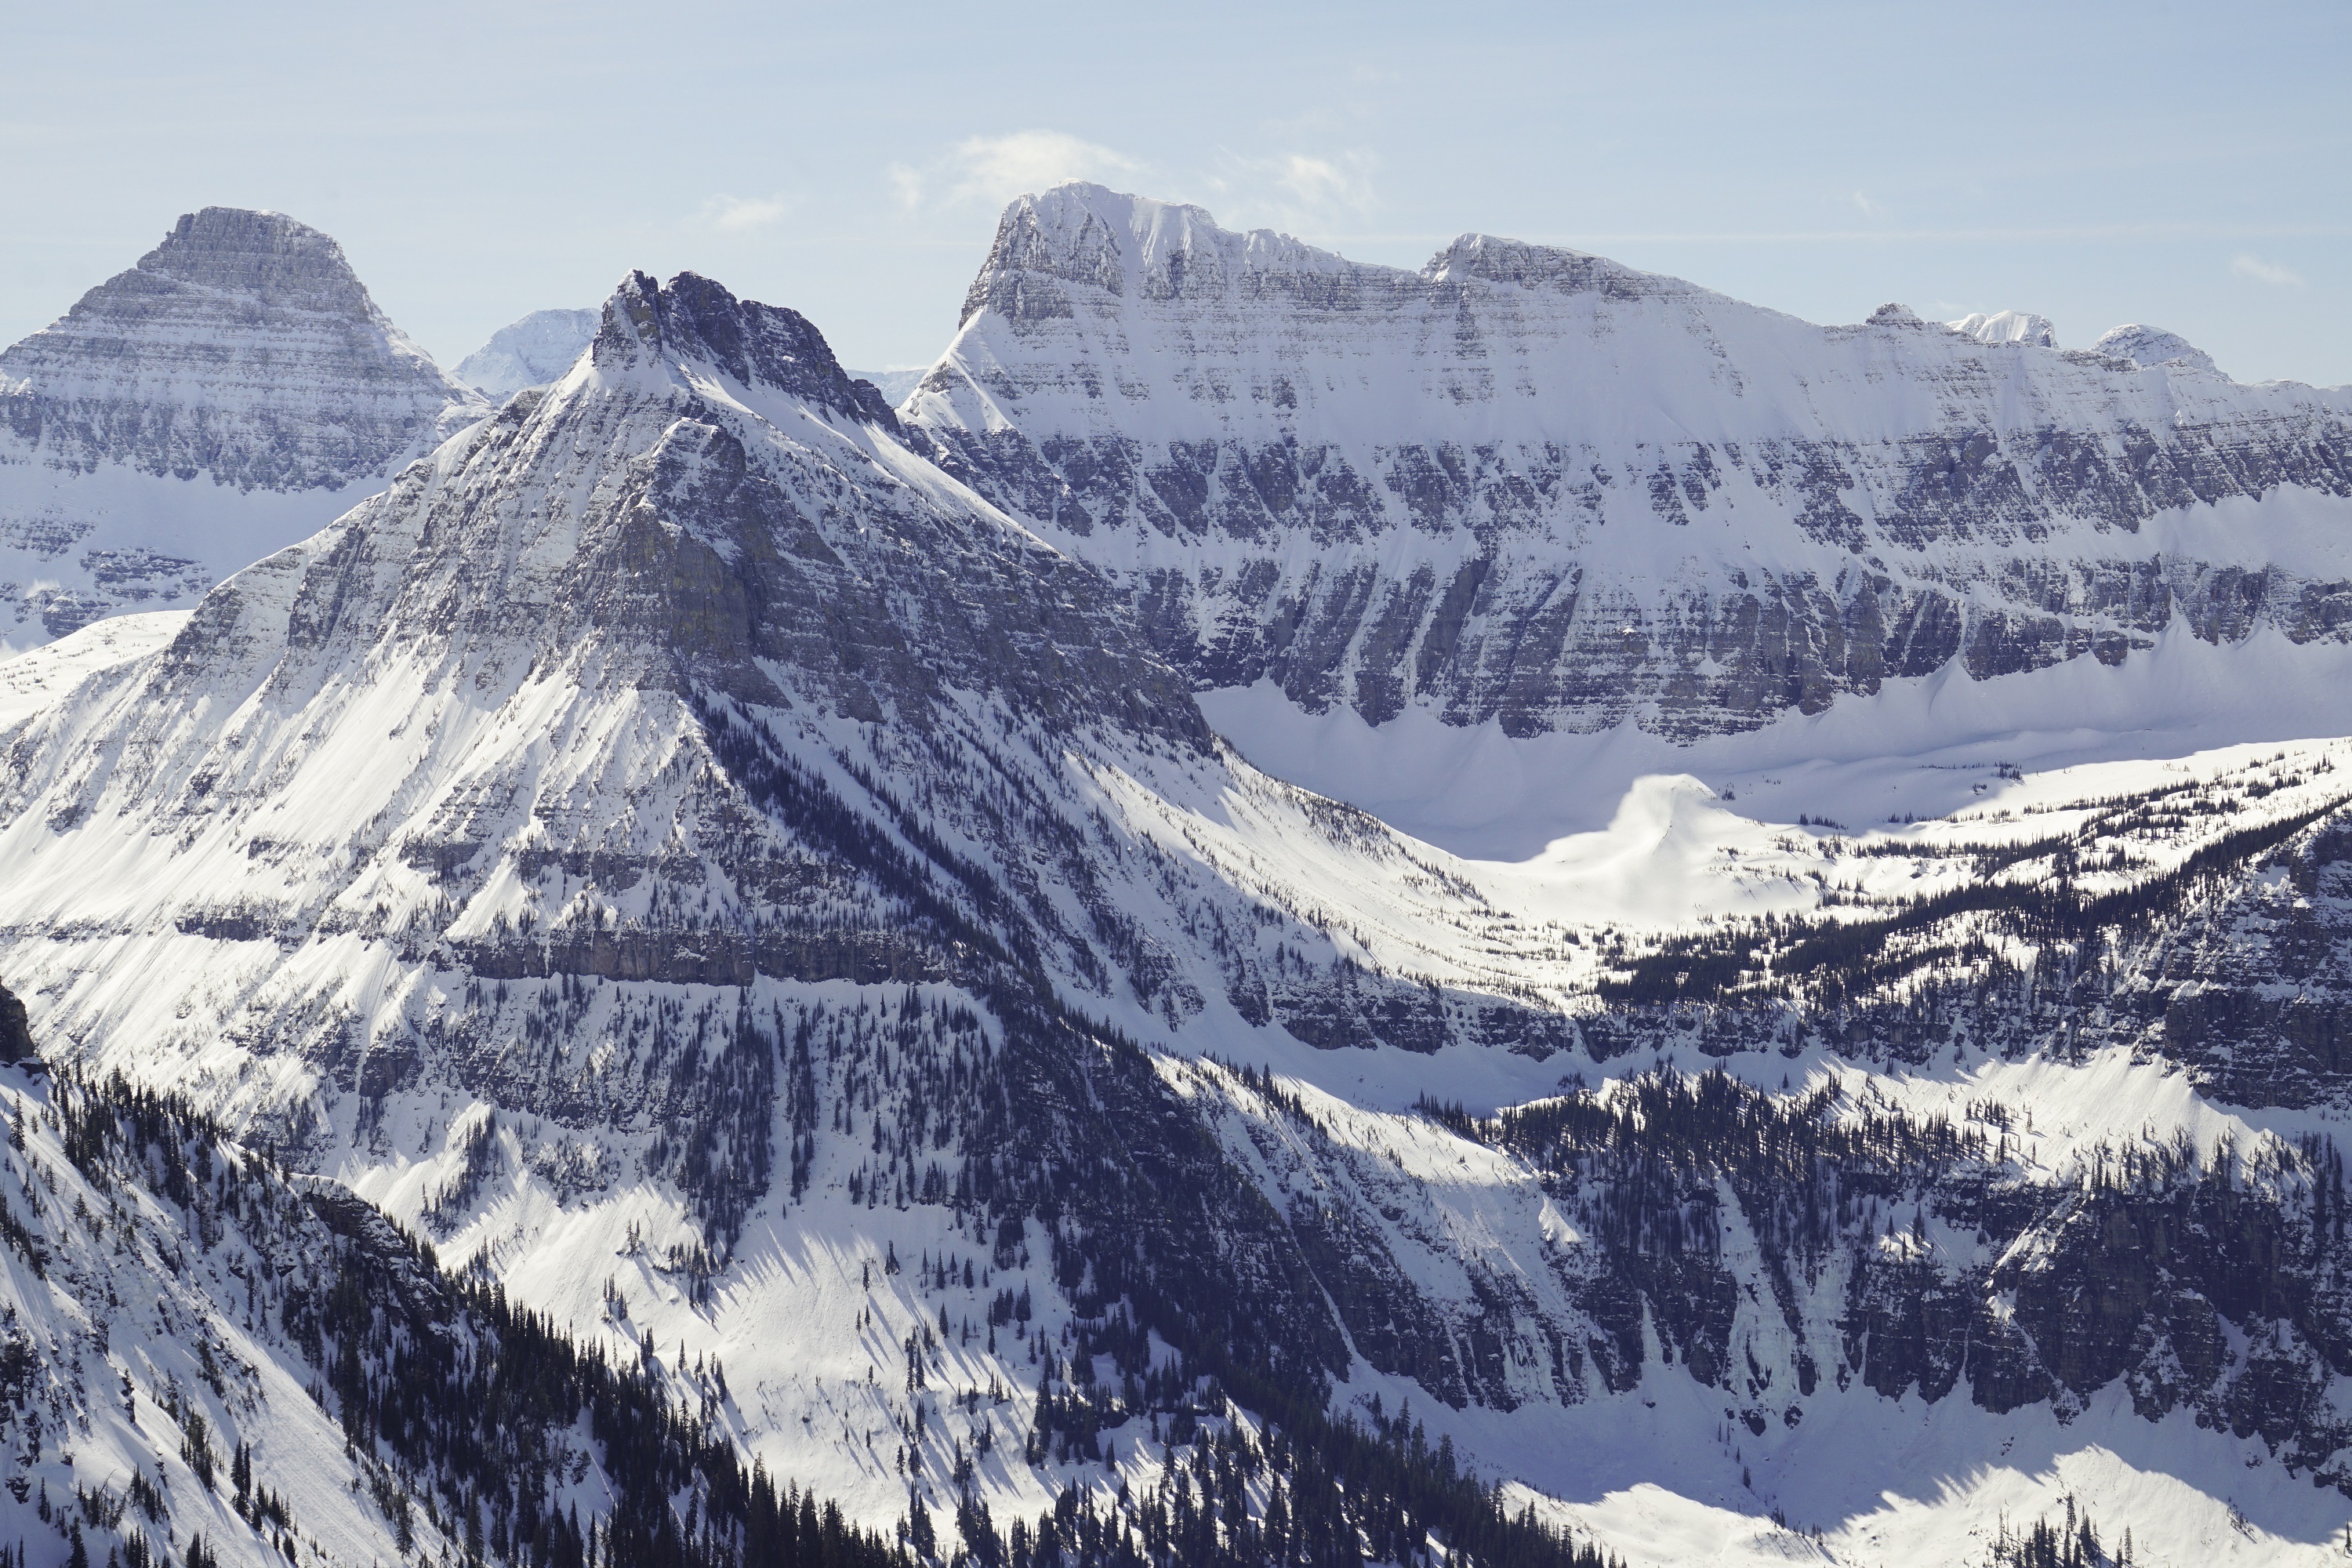
landscape, mountain, snow, winter, mountain range, range, scenic, weather, usa, season, ridge, summit, massif, mountains, alps, plateau, fell, cirque, piste, montana, glacier national park, landform, mountain pass, lake mcdonald valley, geographical feature, mountainous landforms, geological phenomenon